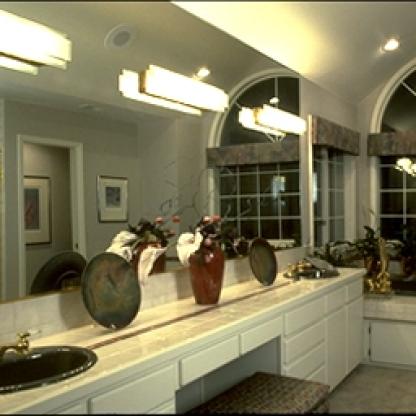
Scene: Indoor